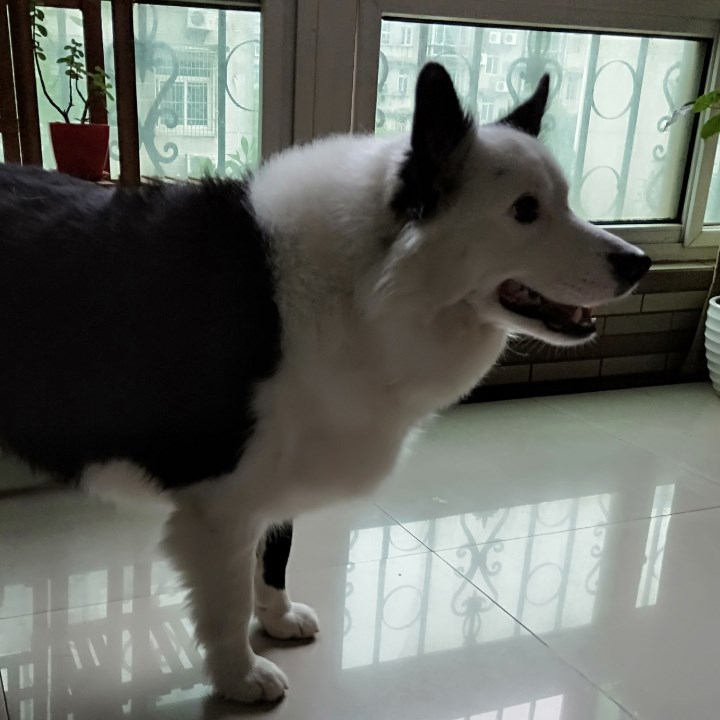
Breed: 2594-n000109-Border_collie